Common starling

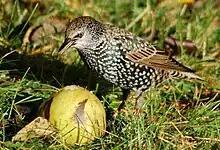

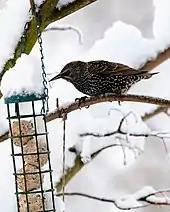
Visiting a bird feeder. The adult has a black beak in the winter.

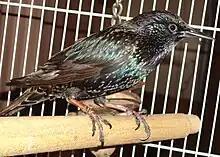
Pet in a cage

Various acclimatisation society records mention instances of starlings being introduced in Cincinnati, Quebec and New York in the 1870s. As part of a nationwide effort, about 60 common starlings were released in 1890 into New York's Central Park by Eugene Schieffelin, president of the American Acclimatization Society. It has been widely reported that he had tried to introduce every bird species mentioned in the works of William Shakespeare into North America, but this claim has been traced to an essay in 1948 by naturalist Edwin Way Teale, whose notes appear to indicate that it was speculation. About the same date, the Portland Song Bird Club released 35 pairs of common starlings in Portland, Oregon. Earlier introductions are recorded to have died out within a few years, with the 1890 New York and Portland introductions reported as being the most successful.